Colleges and Schools of North Carolina Agricultural and Technical State University

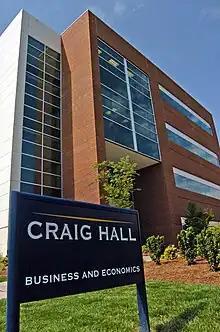
Craig Hall, constructed in 2003, is named for the former dean of the School Dr. Quiester Craig; and is one of two buildings that comprise the School of Business and Economics.

Established in 1970, the School of Business and Economics is one of the largest producers of African-American Certified Public Accountants in the nation. According to research conducted by the school, over the last 10 Years, graduates of the department of Business Education have a 98% success rate on the Praxis II examinations. The School of Business and Economics is housed in two building, Merrick and Craig Halls, with the latter named for the former dean of the school Dr. Quiester Craig, who served as the head of the school for over four decades.